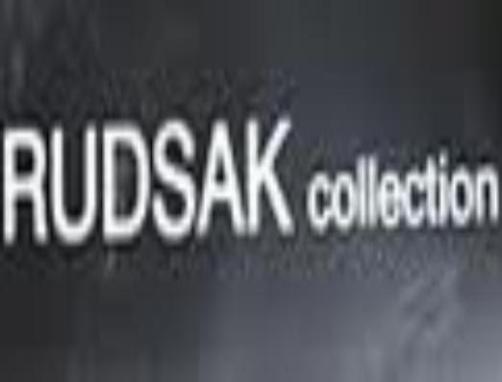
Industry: Clothes